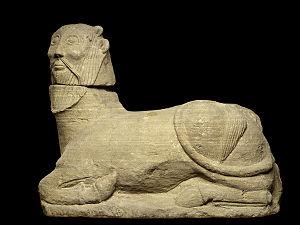
La Bicha de Balazote est une sculpture ibérique trouvée dans la région de Balazote dans la province d'Albacete, en Espagne. L'œuvre a d'abord été étudiée et identifiée par un groupe d'archéologues français comme une sorte de daim, d'où son baptême en biche, transformé en bicha en castillan. La sculpture a été datée du VIᵉ siècle av. J.-C. et est située au Musée archéologique national de Madrid, depuis 1910.